Pevek

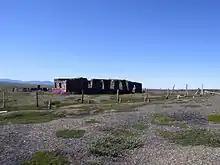
Remains of Chaunlag buildings near Pevek

The workforce for the mines that provided the Soviet Union with tin and uranium throughout the large parts of the 20th century were prisoners in the Gulag system. There was a network of camps in the region itself, through which an uncertain number of criminal and political prisoners passed. There are the remains of two large camps, "North" and "West", which continued to supply uranium during and after World War II. Barracks dot the landscape and have the appearance of being hastily abandoned. Large graveyards on the edge of the various encampments show that a large proportion of those sent to work in the mines did not survive.